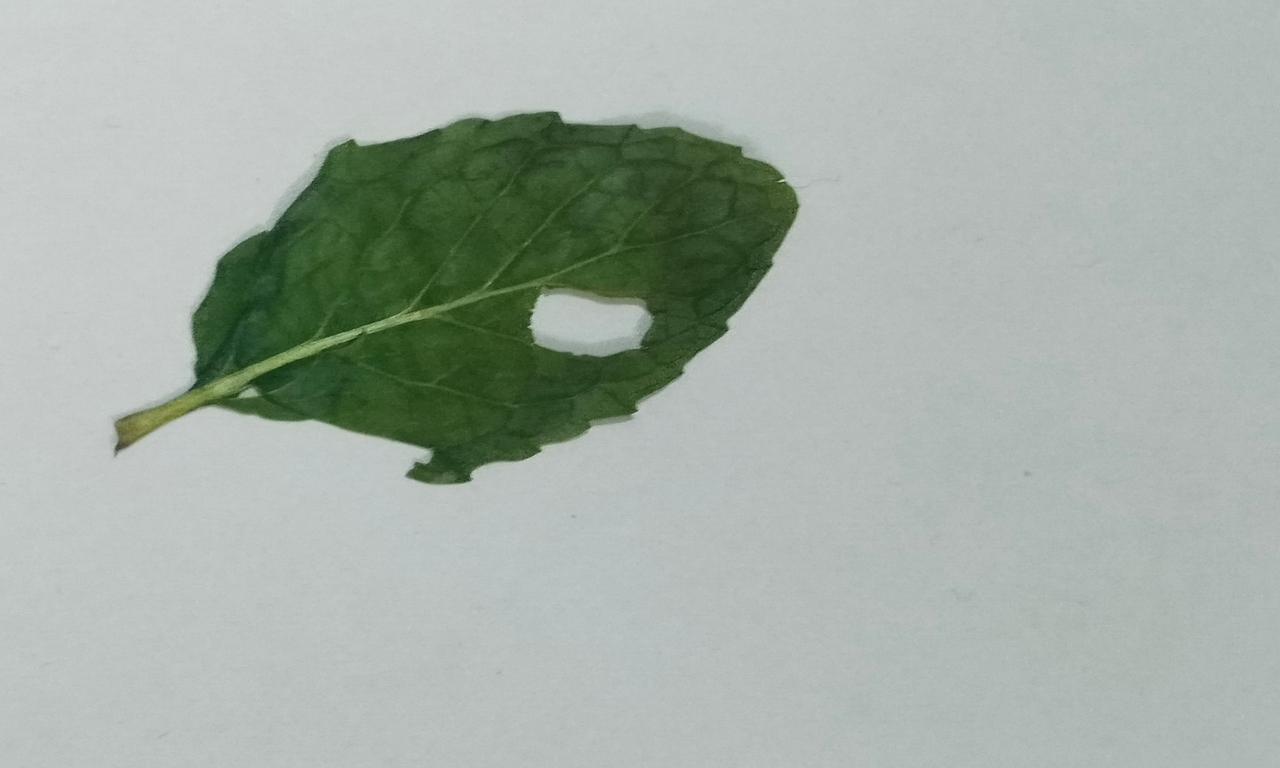
Label: Dried